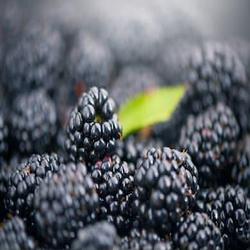
Label: Blackberry